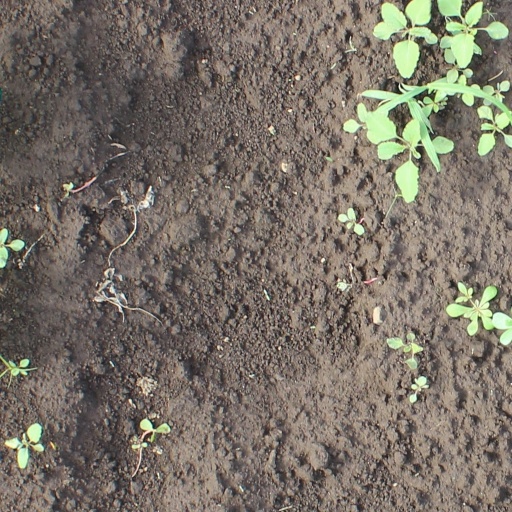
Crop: soybean